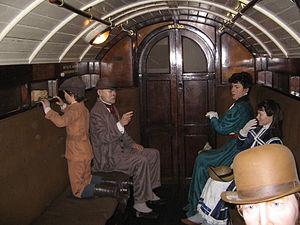
La City & South London Railway est considérée comme la première ligne de chemin de fer souterraine utilisant la technologie de la traction électrique. À l'origine du projet, les trains devaient être remorqués par des câbles, mais la faillite du fournisseur de câbles durant la construction du chemin de fer a poussé vers l'utilisation de la traction électrique, une technologie totalement expérimentale à l'époque.